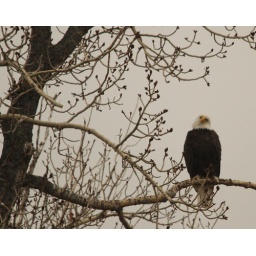
Why is that Cyclops sitting on a side hill in a snow storm taking my photo,some peoples kids